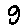
Label: 9